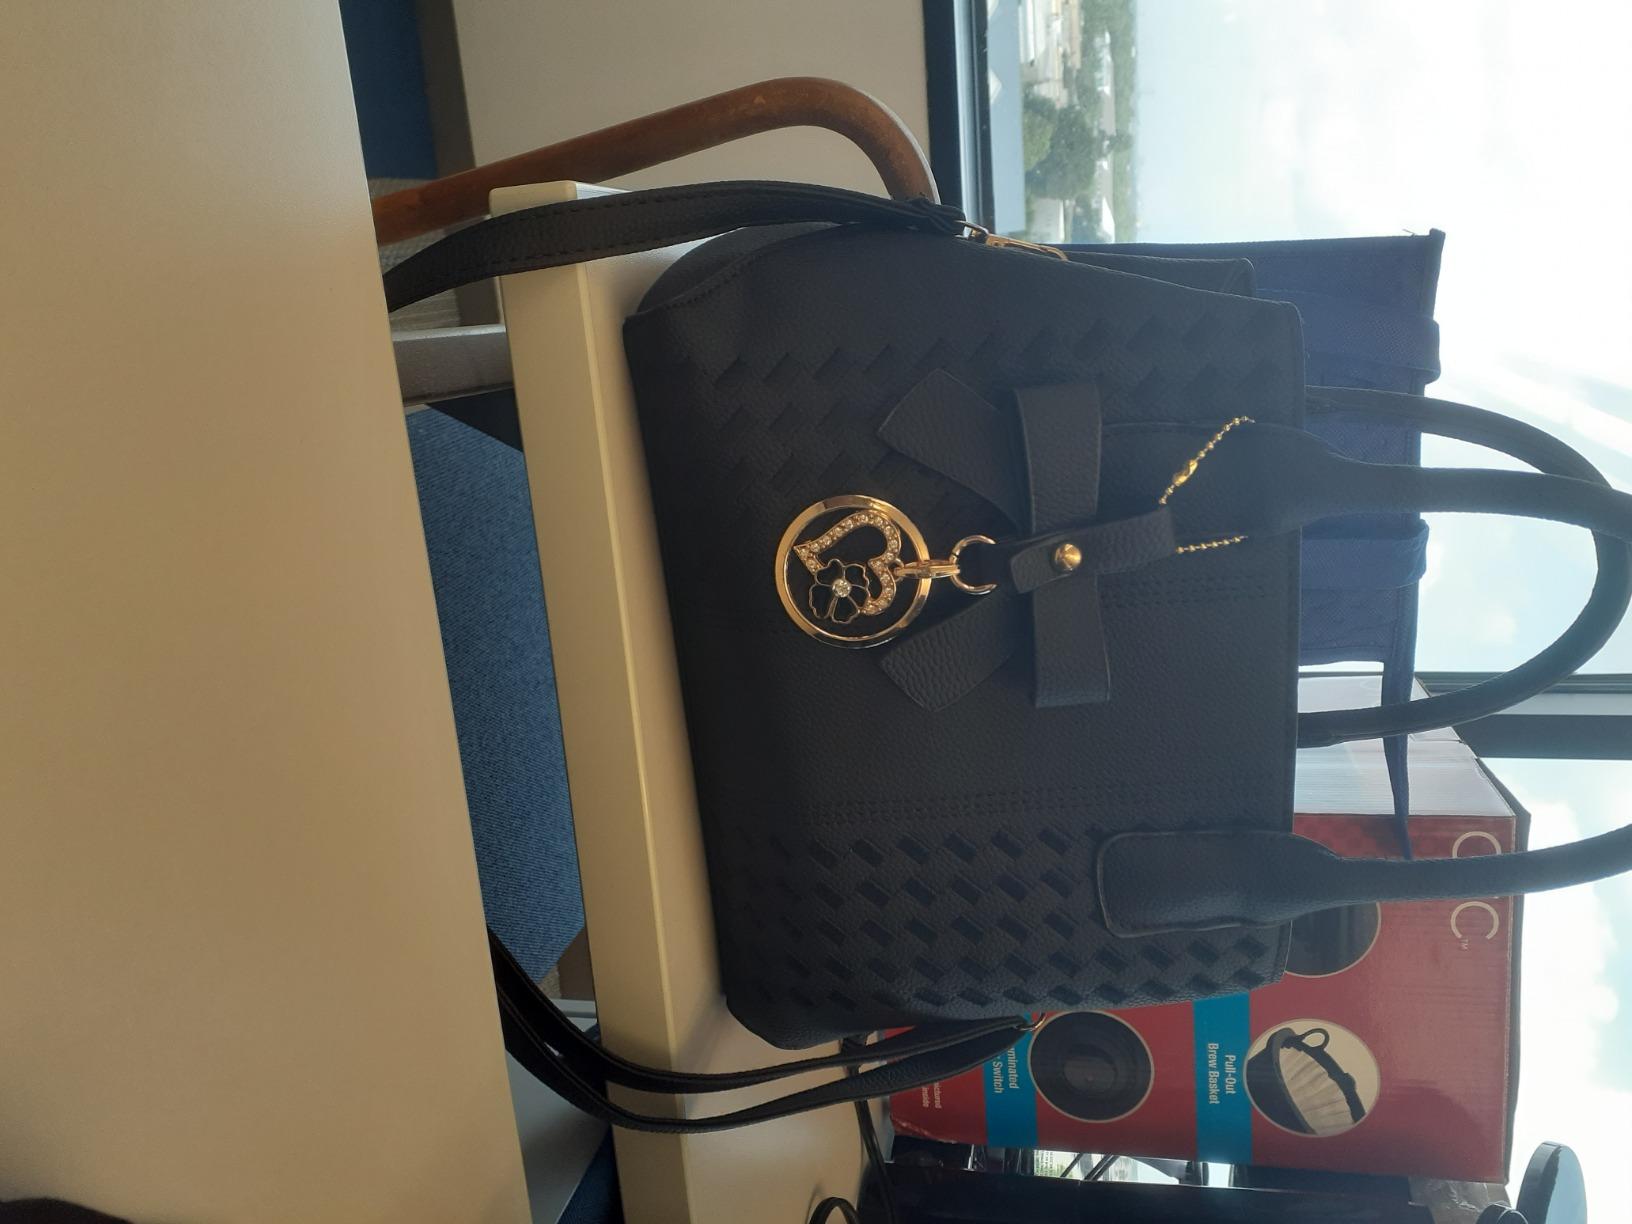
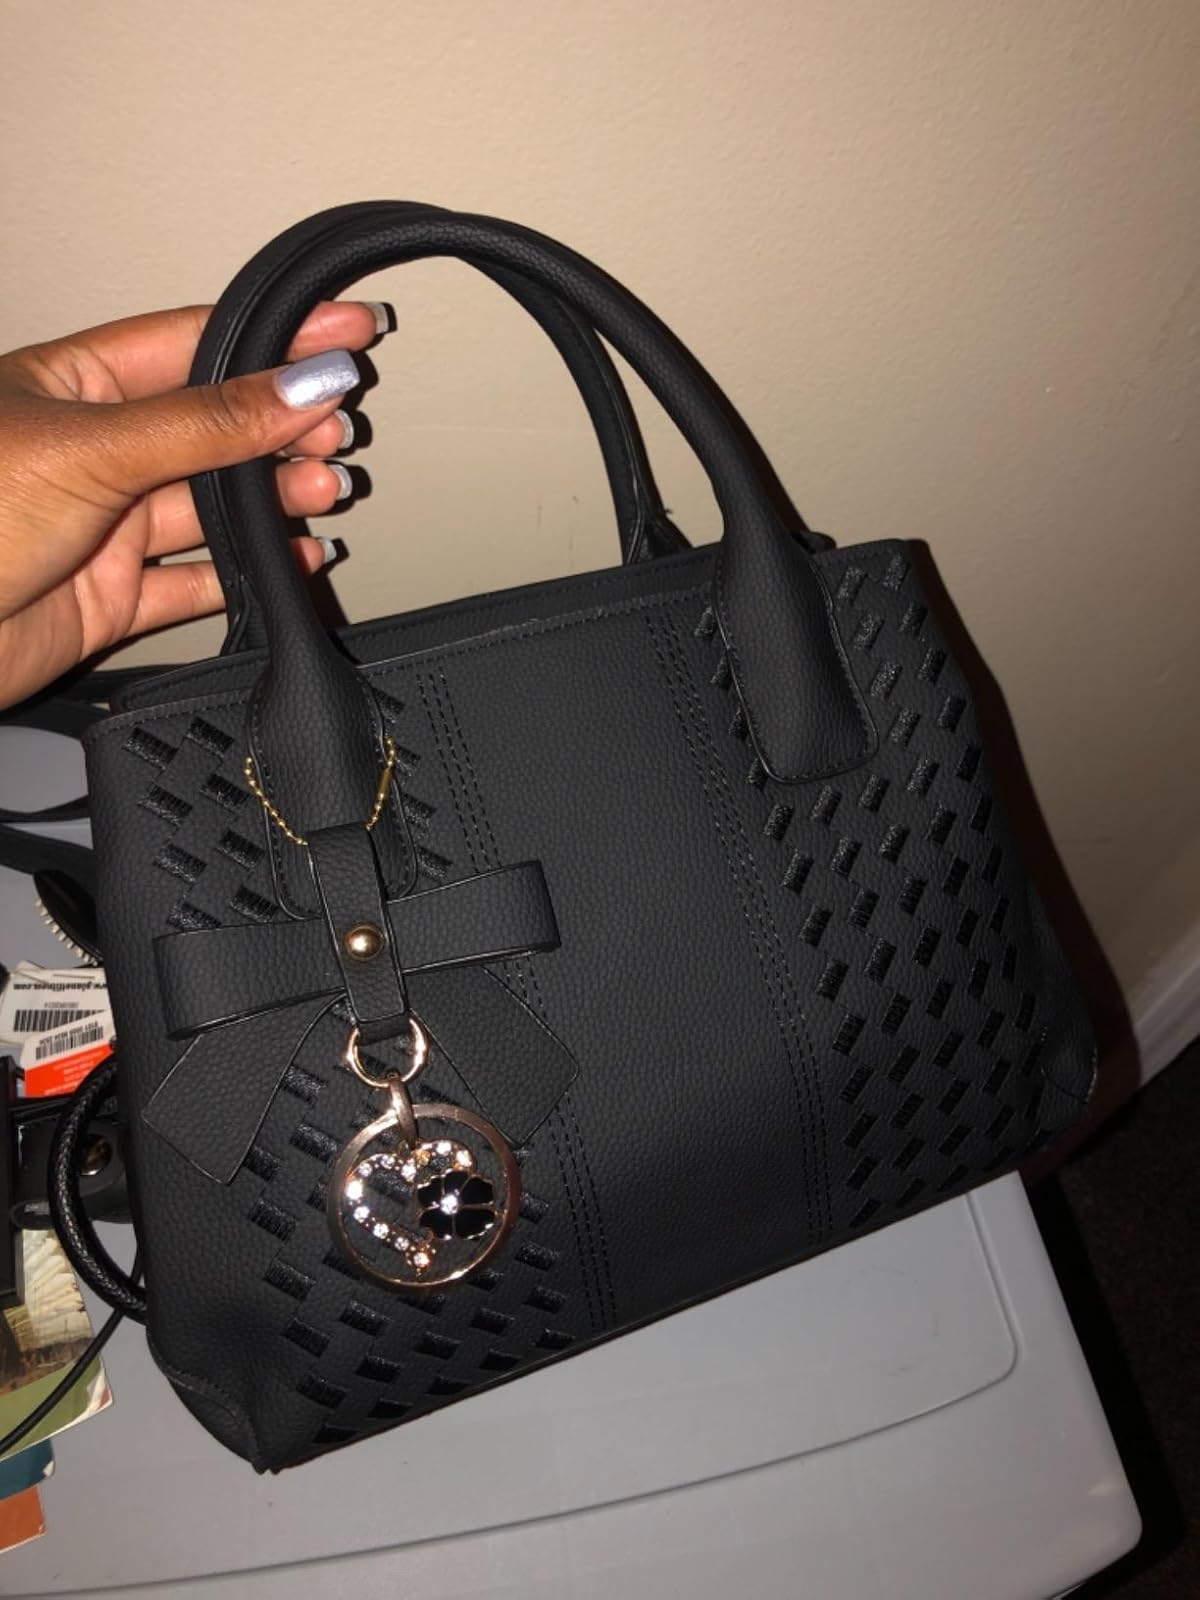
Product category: accessories_handbag
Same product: yes